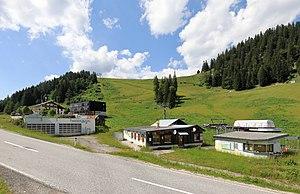
Niederalpl est un col situé entre Wegscheid et Mürzsteg, situé à 1 221 mètres d'altitude dans le nord-est du Land de Styrie en Autriche.